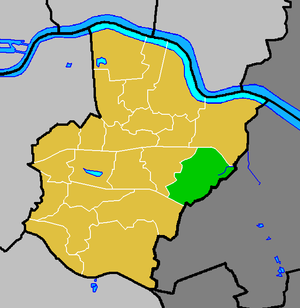
Crayford dans le district de Bexley.
Crayford est une ville et une circonscription électorale du borough londonien de Bexley, dans le sud-est du Grand Londres.